5th Battalion, Lincolnshire Regiment

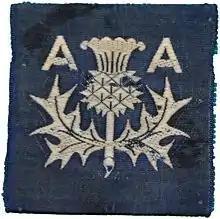
3 AA Divisional formation sign

In December 1941 the regiment moved north to Scotland when it transferred to 36 (Scottish) AA Bde in 3 AA Division covering Edinburgh and the Forth. In August 1942 it moved further north still, and joined 58 AA Bde in the Orkney and Shetland Defences (OSDEF).